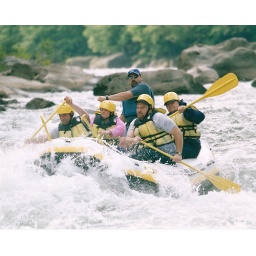
As a white water rafting guide. I'm wearing the blue life vest in the back of the raft.